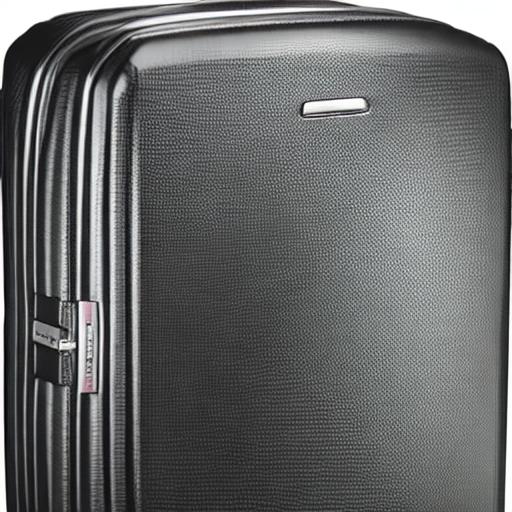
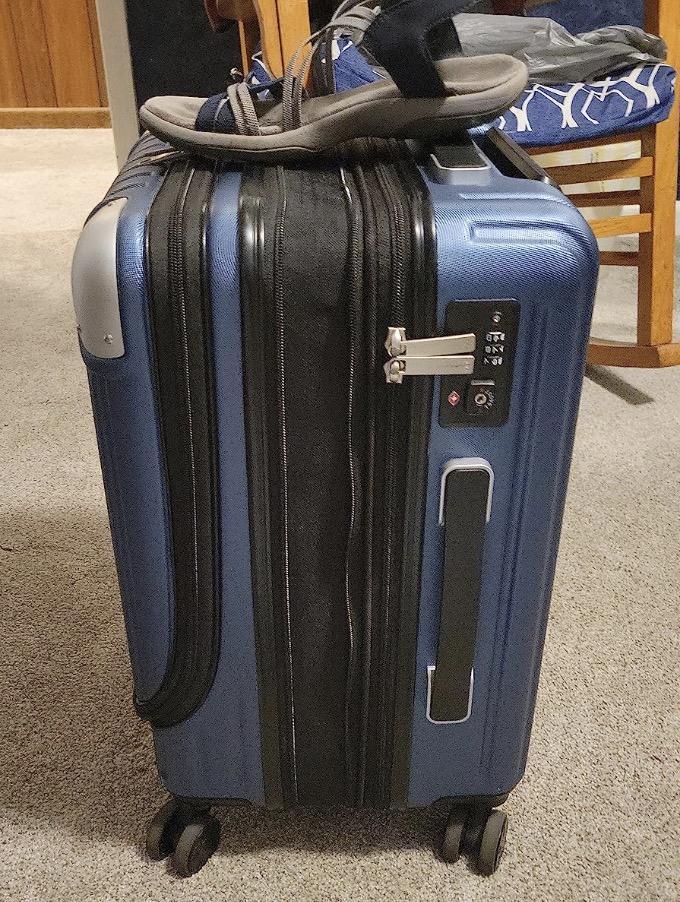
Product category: items_tea
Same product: no